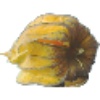
Label: Physalis with Husk 1